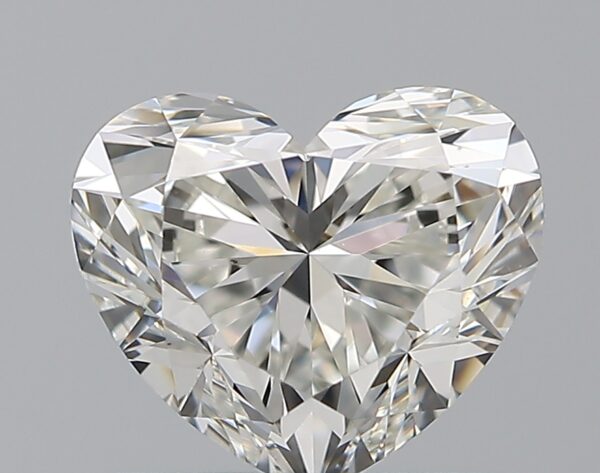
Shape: heart
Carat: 1.01
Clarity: VS1
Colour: I
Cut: EX
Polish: EX
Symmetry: EX
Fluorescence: N
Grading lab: GIA
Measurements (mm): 5.78 x 6.81 x 4.06